1989 24 Hours of Le Mans

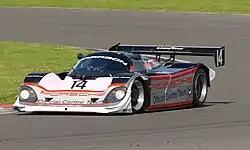
RLR Porsche 962 GTi

Although the Saubers started on the front row, it was the Jaguar of Davy Jones that led for the first three hours until the car suddenly came to a stop on the back straight, dropping them well down the field. With the Saubers running to a designated race-pace, it was the Joest Porsche of Wollek and Stuck that took the lead, keeping it for six hours, and into the night. The Jaguar team kept having niggly problems that left them constantly playing catch-up. As night fell, against predictions it was the Joest Porsches running a 1-2. However, at 1.20am, Stuck brought his car in with overheating problems, losing the 3-lap lead they had built up. This moved the Lammers Jaguar to the front for the rest of the night, chased by two of the Saubers.